Fremont Theater

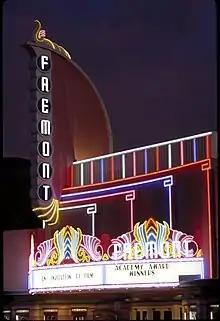

The Fremont Theater is a historic movie theater in San Luis Obispo, California. It opened in 1942 and is among the last Streamline Moderne theaters built by architect S. Charles Lee. Throughout its existence, the venue has screened films as well as hosted live performances. During World War II, it hosted war bond shows; it later hosted such attractions as Adam Ant and Yes.